Bare legs

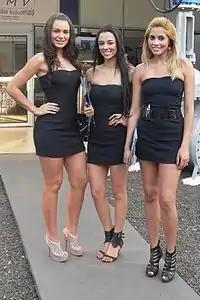
Models wearing little black dresses with bare legs in Brazil, 2010

Bare legs is the state in which a person does not cover their legs with any clothing. A person may have bare legs for functional reasons, such as to keep cooler in hot weather or during physical exercise. Most modern swimwear is worn without any leg covering (exemplified by the speedo, bikini, trunks and fundoshi).